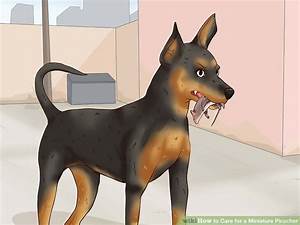
Label: cane